Washington County, Minnesota

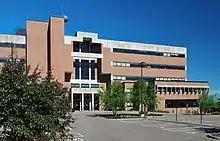
The Washington County Government Center in Stillwater

"Note: the US Census treats Hispanic/Latino as an ethnic category. This table excludes Latinos from the racial categories and assigns them to a separate category. Hispanics/Latinos can be of any race."